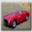
Label: automobile